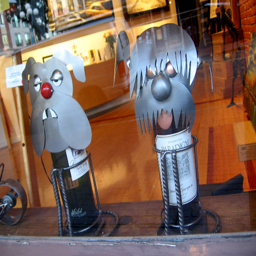
these dogs in the gallery must like to wine .